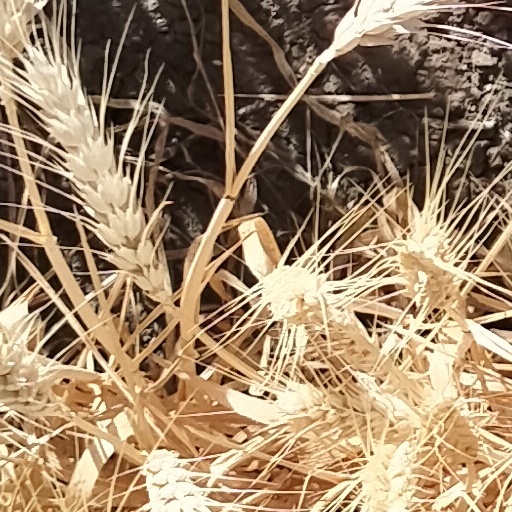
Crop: wheat